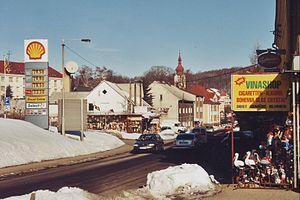
Petrovice est une commune du district et de la région d'Ústí nad Labem, en Tchéquie. Sa population s'élevait à 902 habitants en 2018.